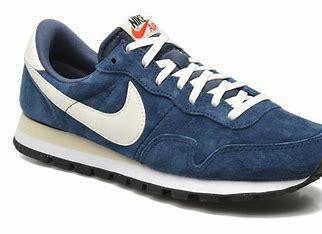
Brand: Nike
Model: Air Pegasus 83